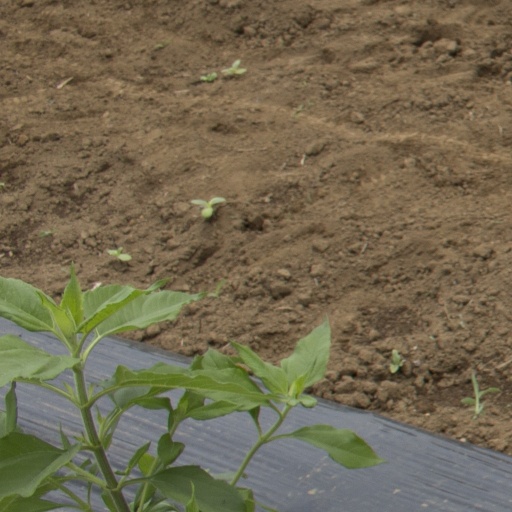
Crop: Jerusalem artichoke